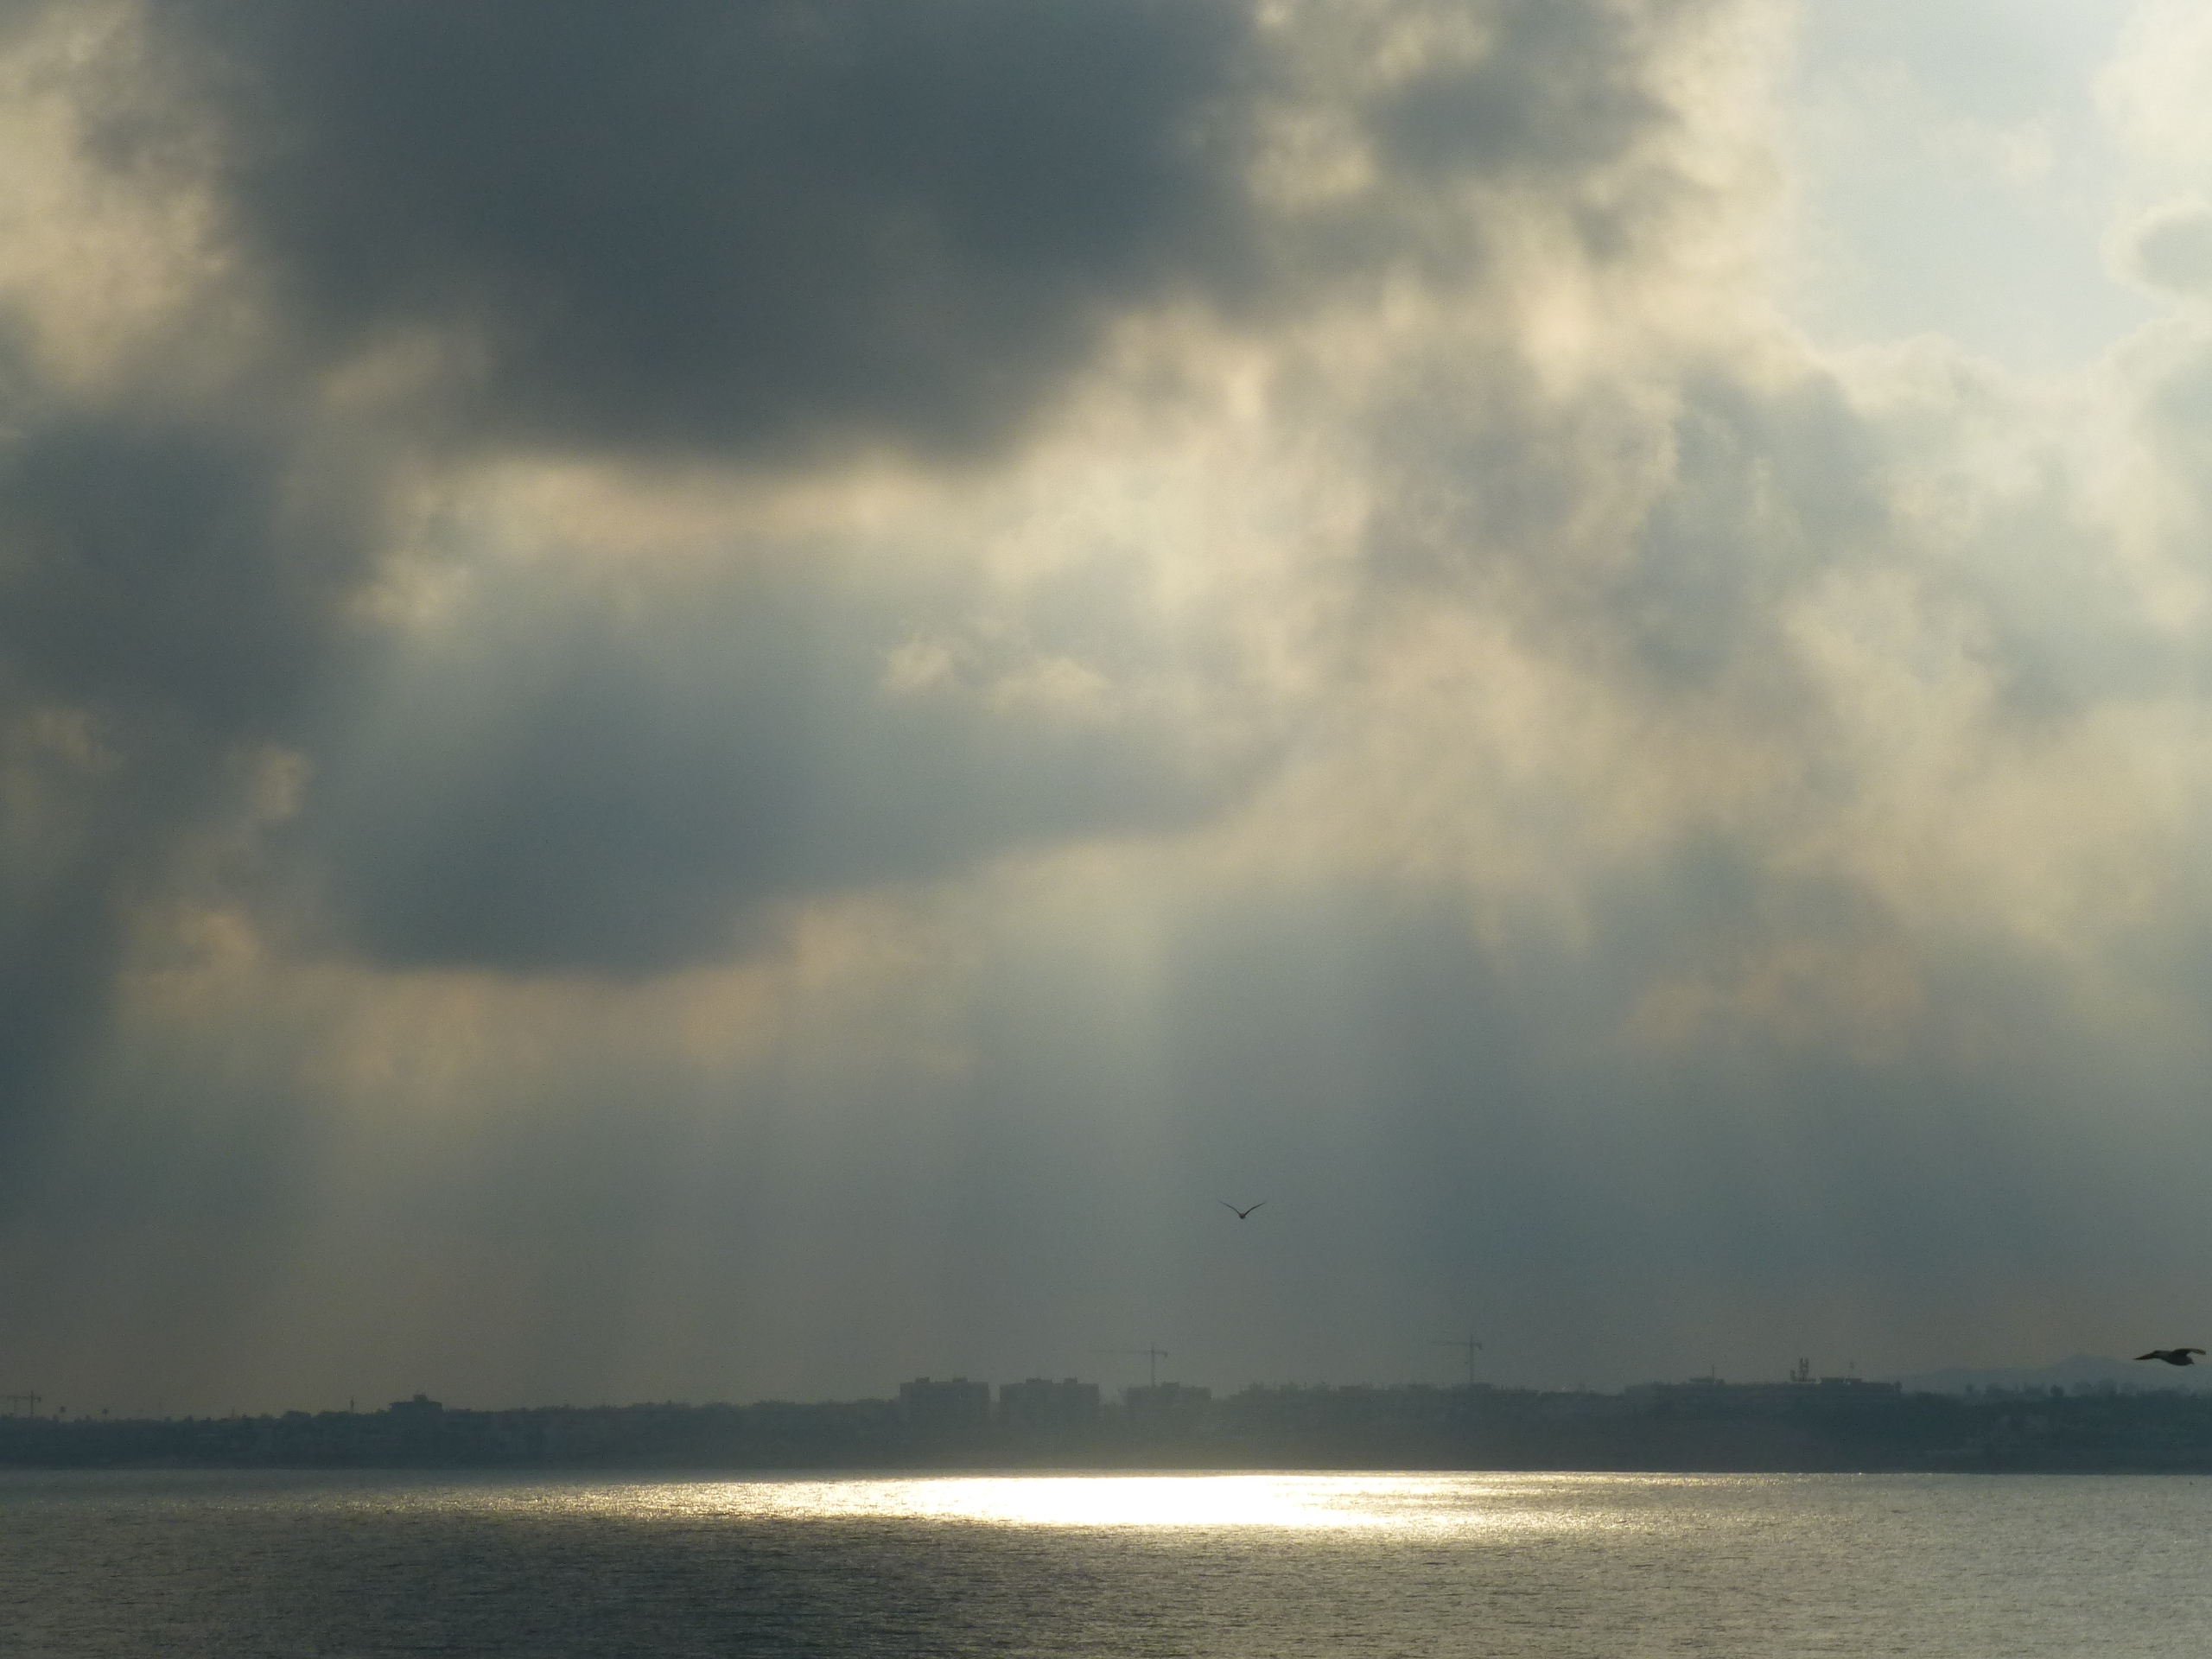
sky, horizon, cloud, sea, water, atmosphere, calm, ocean, cumulus, daytime, sunlight, morning, shore, meteorological phenomenon, evening, storm, wind, wind wave, lake, tree, loch